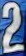
Number: 2